Ancient Greek temple

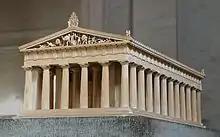
Model of a typical Doric temple, the Temple of Aphaia on Aegina (Glyptothek, Munich)

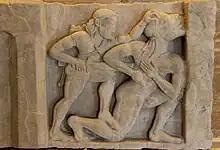
Early metope fill lichude, museum at Paestum, depicting Heracles killing a giant

Between the 9th century BC and the 6th century BC, the ancient Greek temples developed from the small mud brick structures into double-porched monumental "peripteral" buildings with colonnade on all sides, often reaching more than 20 metres in height (not including the roof). Stylistically, they were governed by the regionally specific architectural orders. Whereas the distinction was originally between the Doric and Ionic orders, a third alternative arose in late 3rd century with the Corinthian order. A multitude of different ground plans were developed, each of which could be combined with the superstructure in the different orders. Temples would be destroyed due to warfare in the Greek World or from lack of repairs. Some of these temples such as the temple of Poseidon Soter (The Savior) would be rebuilt outside of Athens after the defeat of the Persian Empire in 449. From the 3rd century onward, the construction of large temples became less common; after a short 2nd century BC flourish, it ceased nearly entirely in the 1st century BC. Thereafter, only smaller structures were started, while older temples continued to be renovated or brought to completion if in an unfinished state.